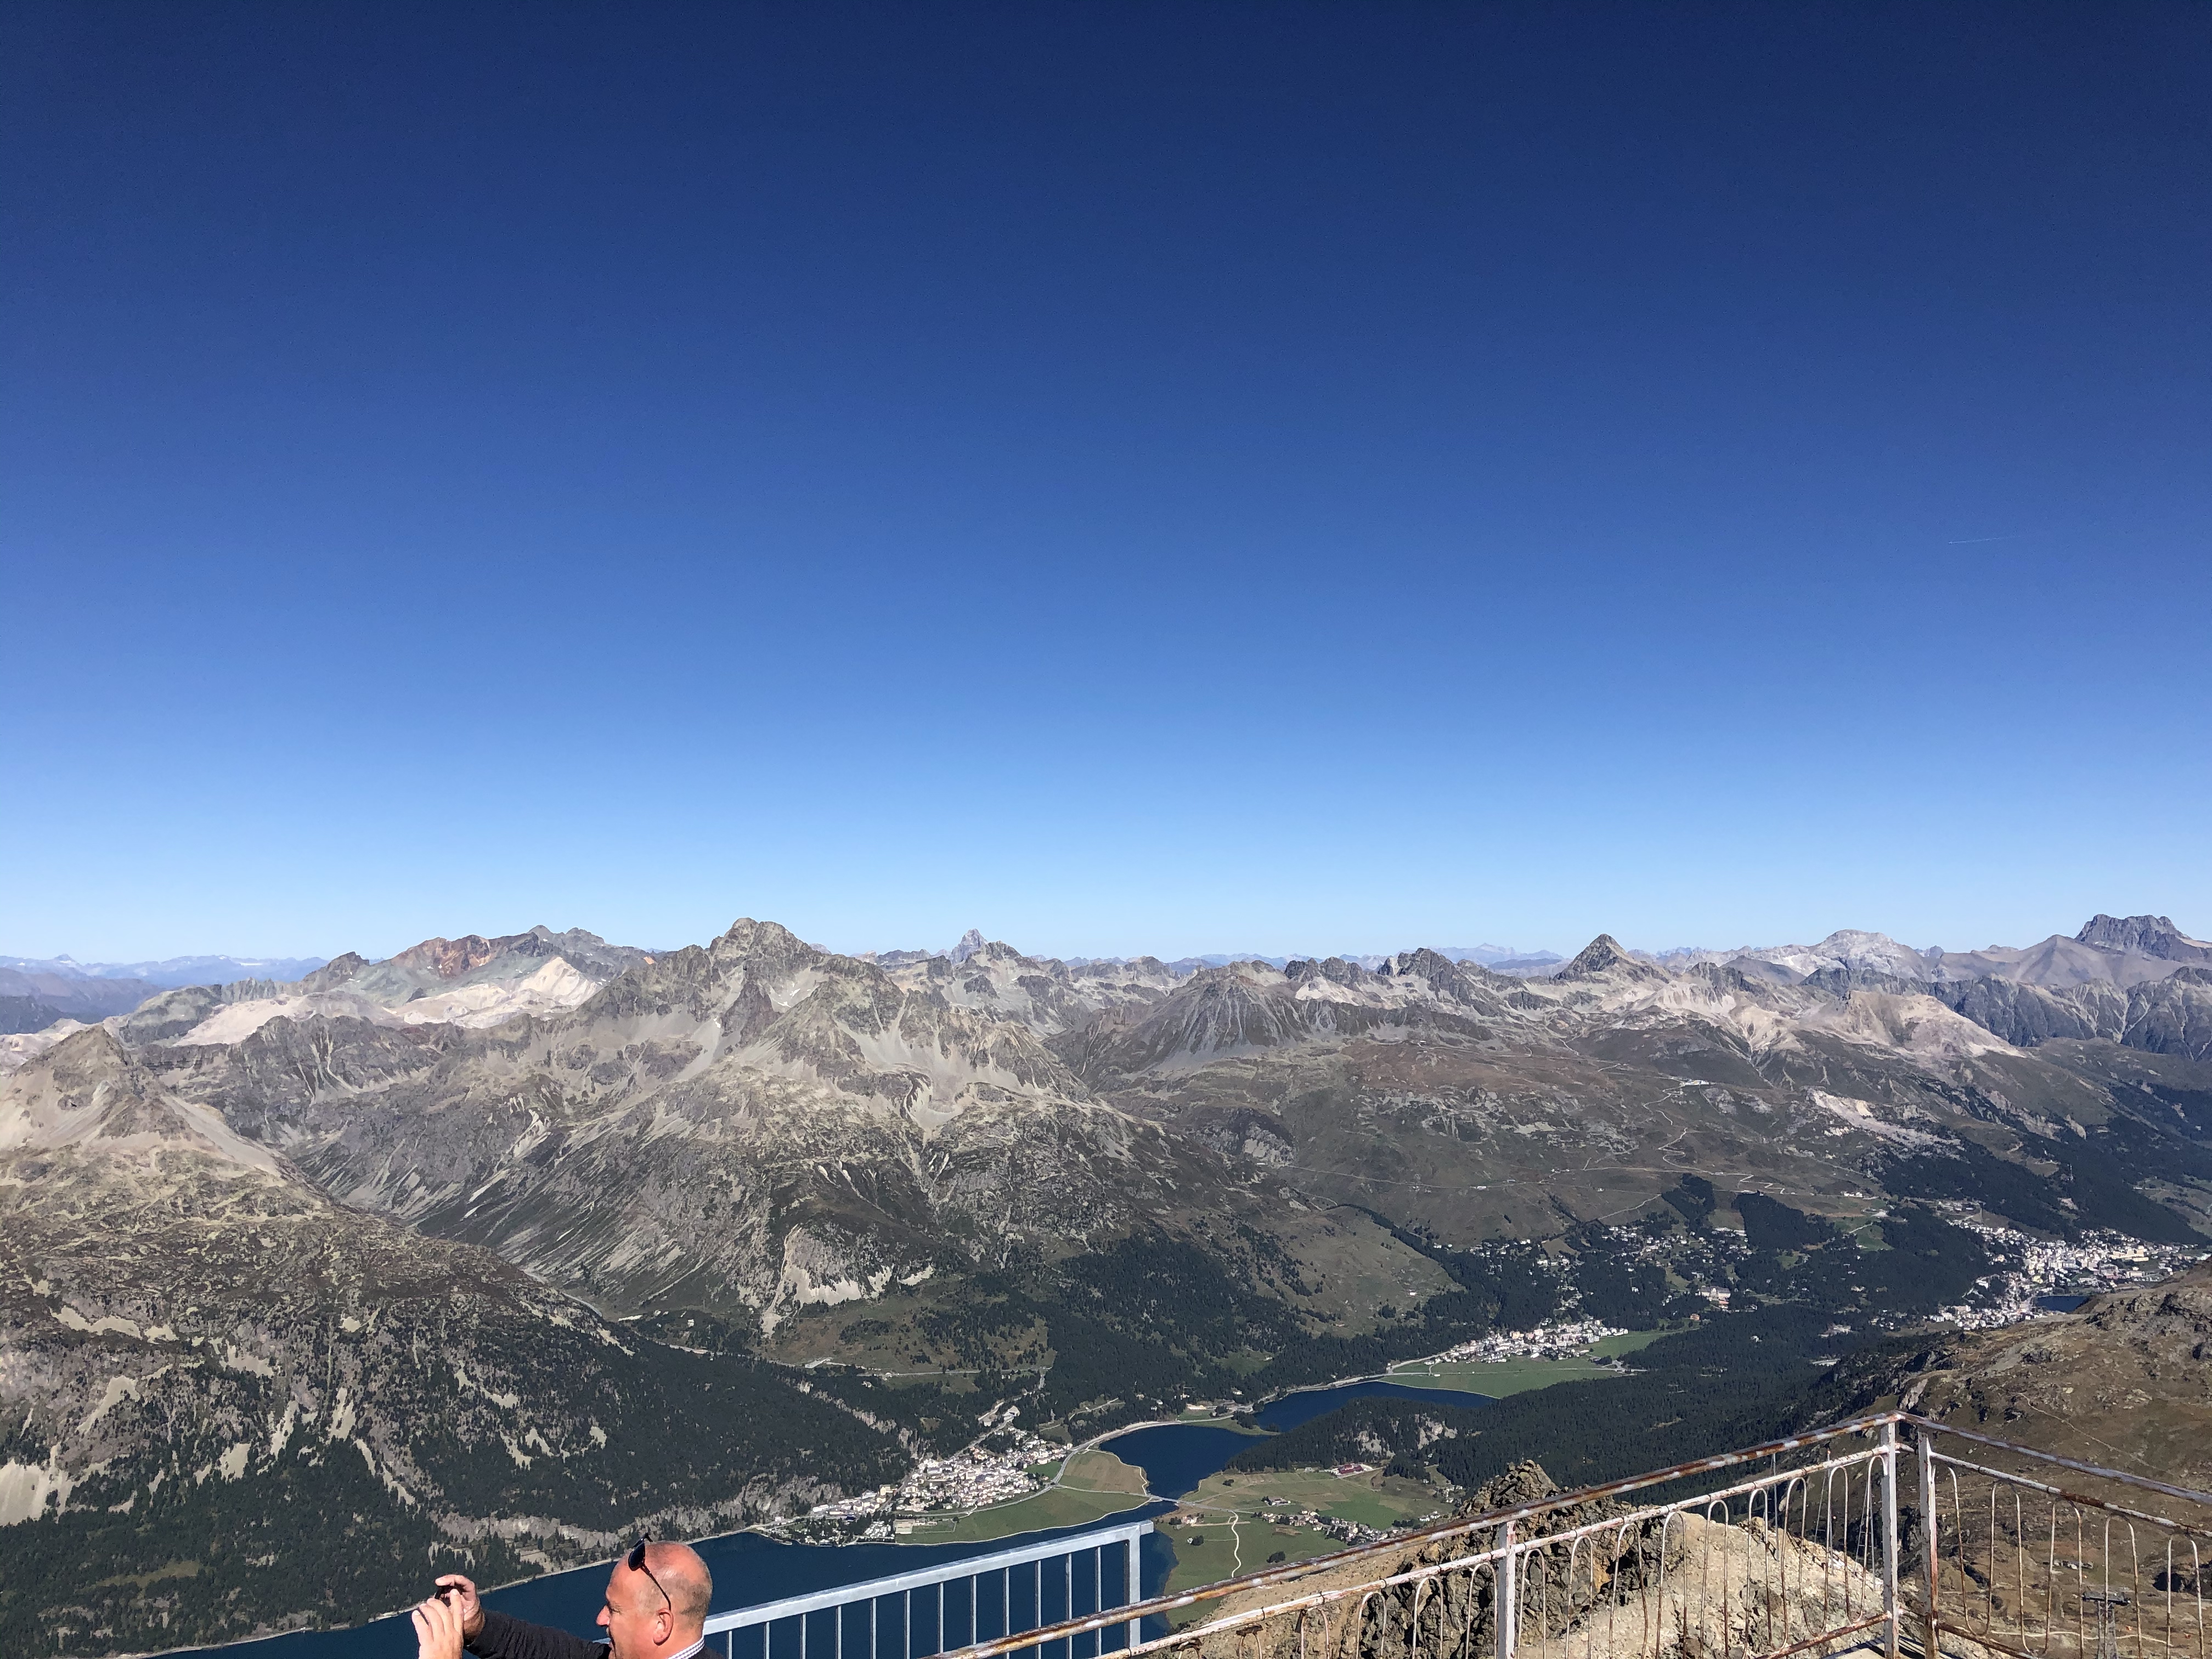
natural, mountainous landforms, mountain, mountain range, sky, alps, hill station, ridge, cloud, summit, hill, massif, winter, landscape, mount scenery, fell, photography, tourism, vacation, ar te, valley, snow, meteorological phenomenon, panorama